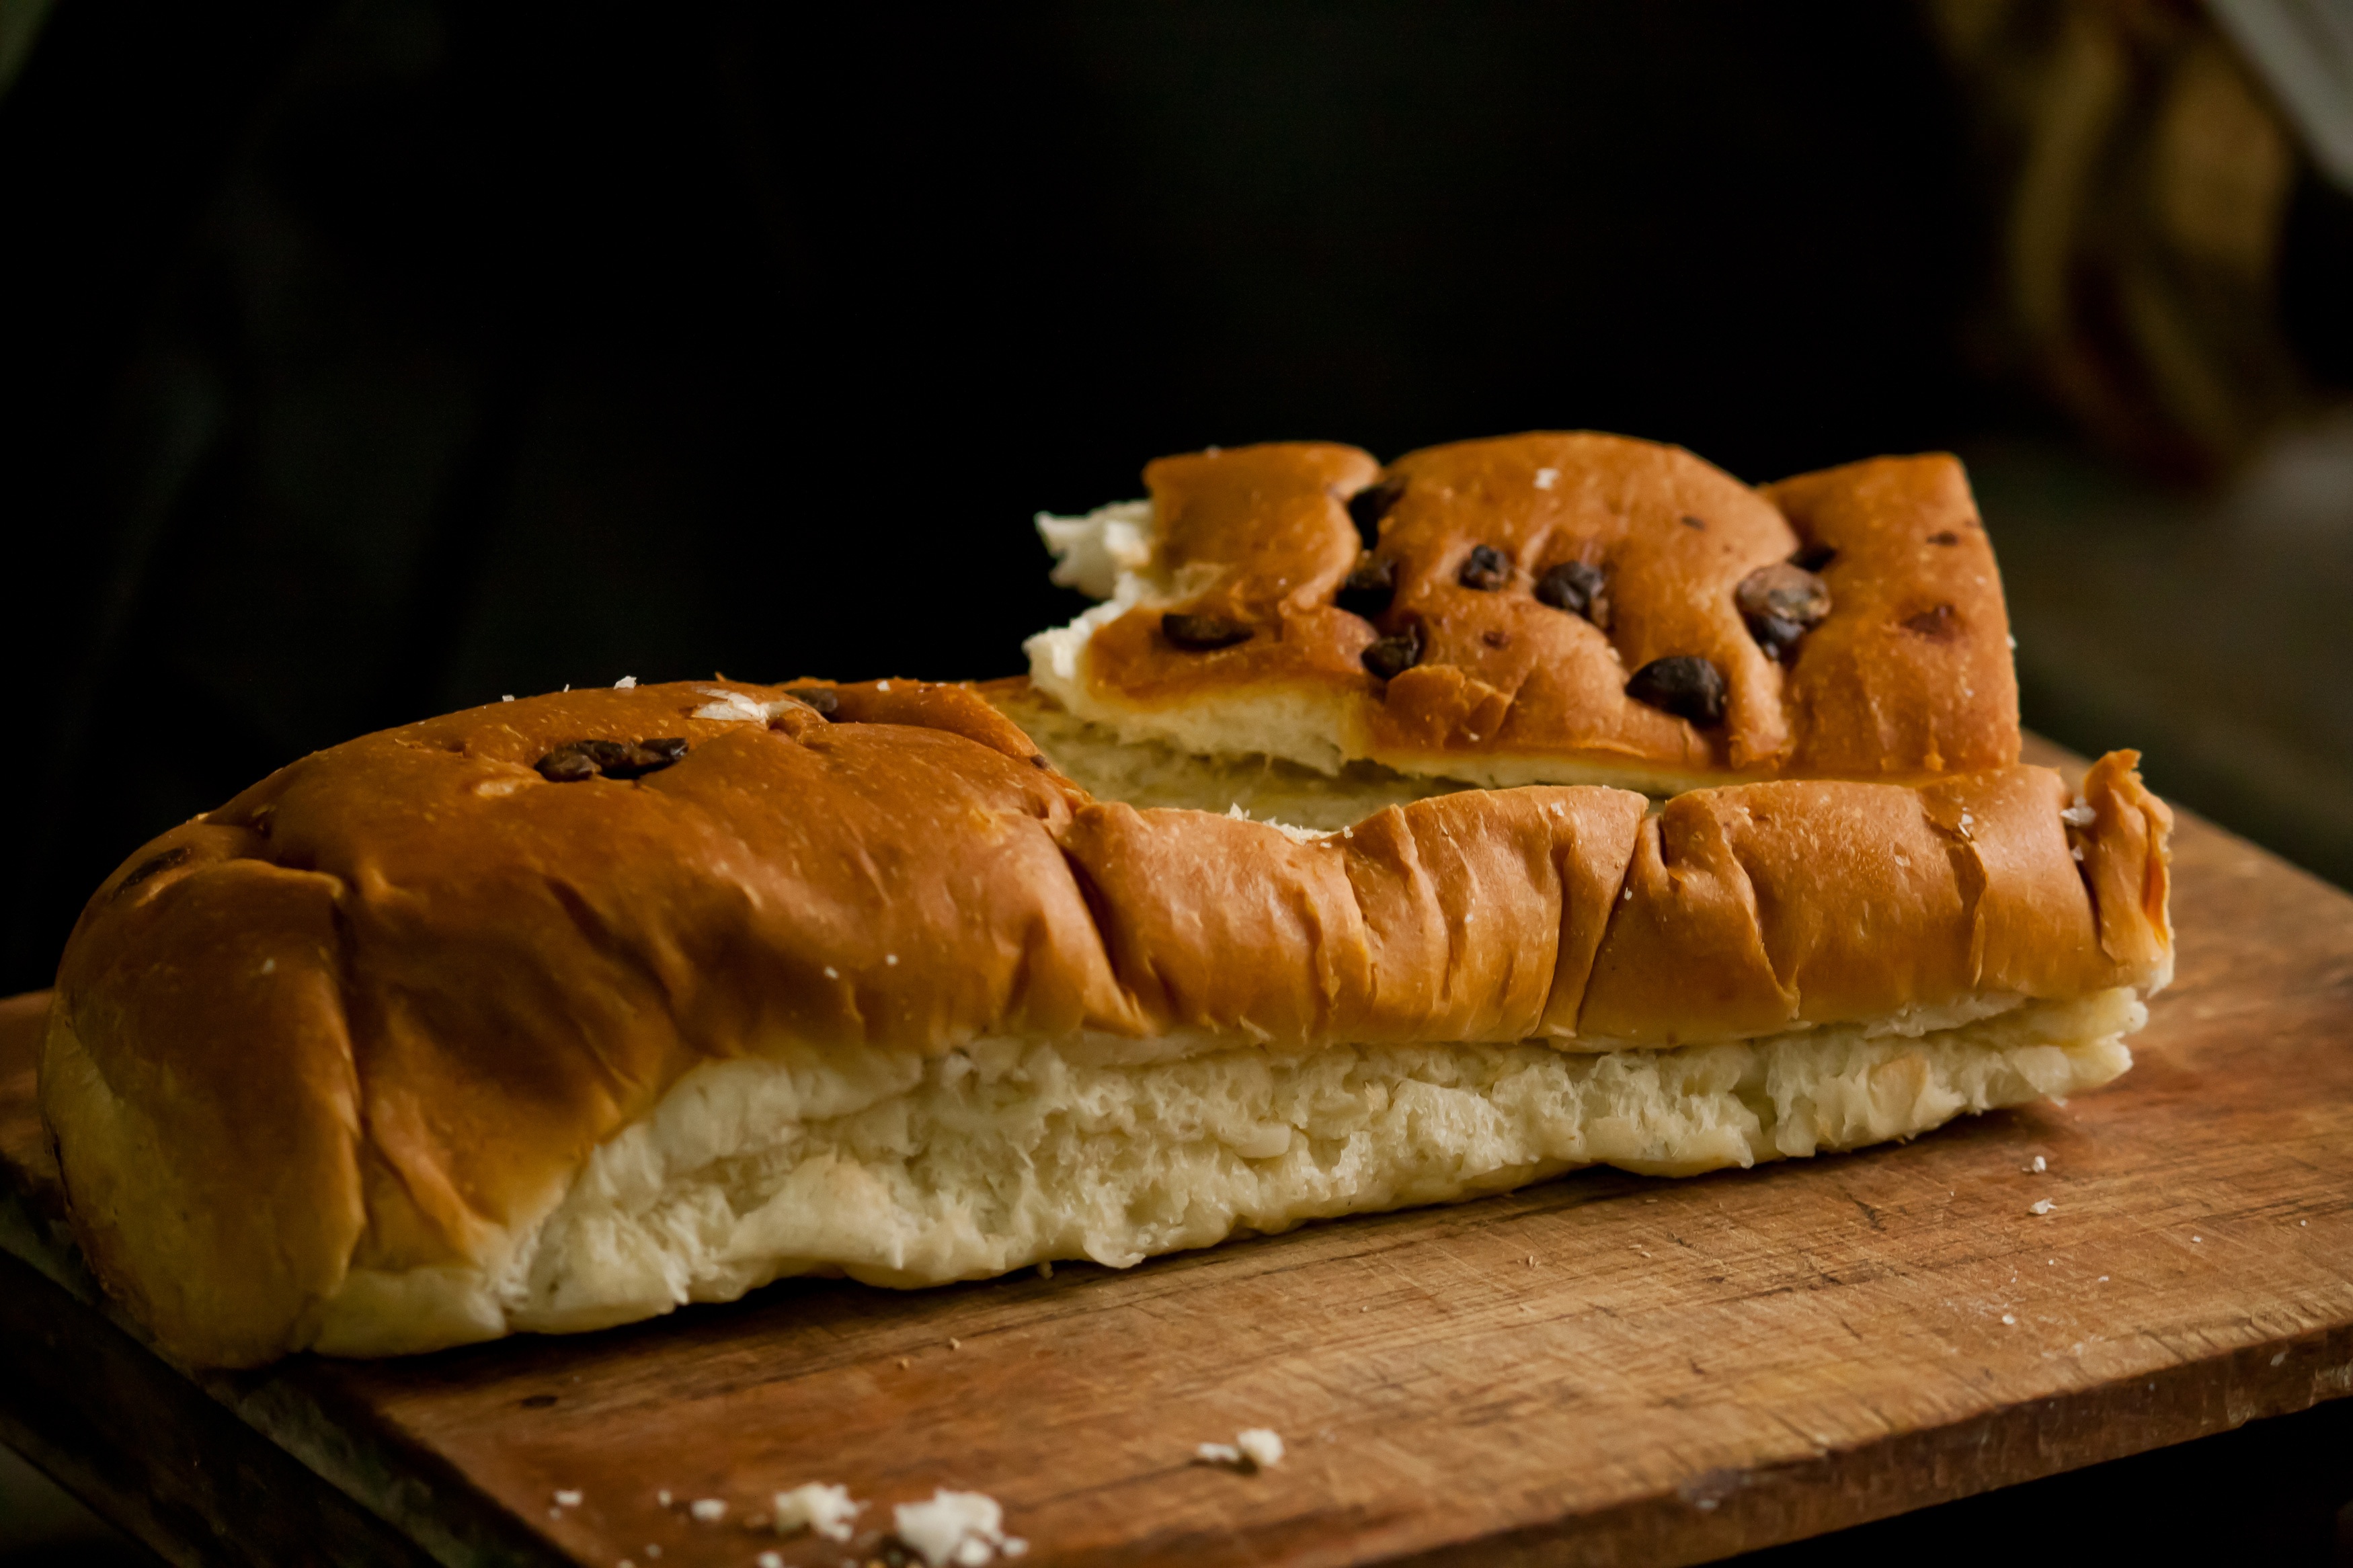
dish, food, produce, brown, baking, dessert, cuisine, bread, bakery, loaf, cut, ciabatta, baked goods, focaccia